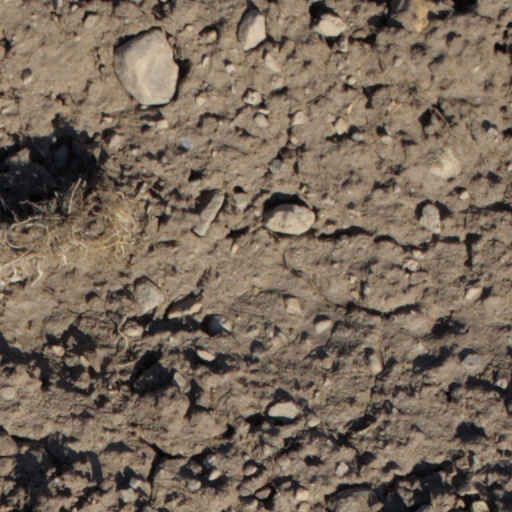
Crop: wheat